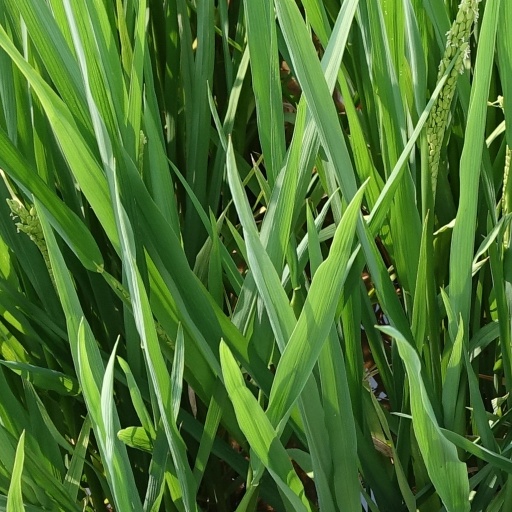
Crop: rice